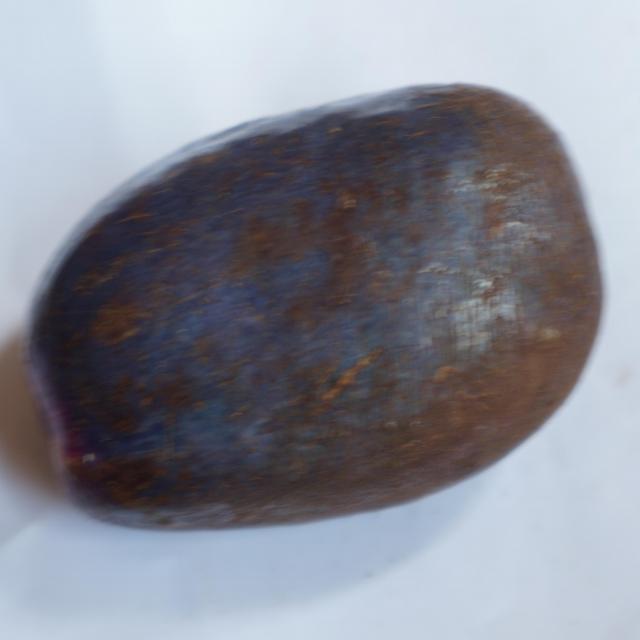
Plum grade: spotted